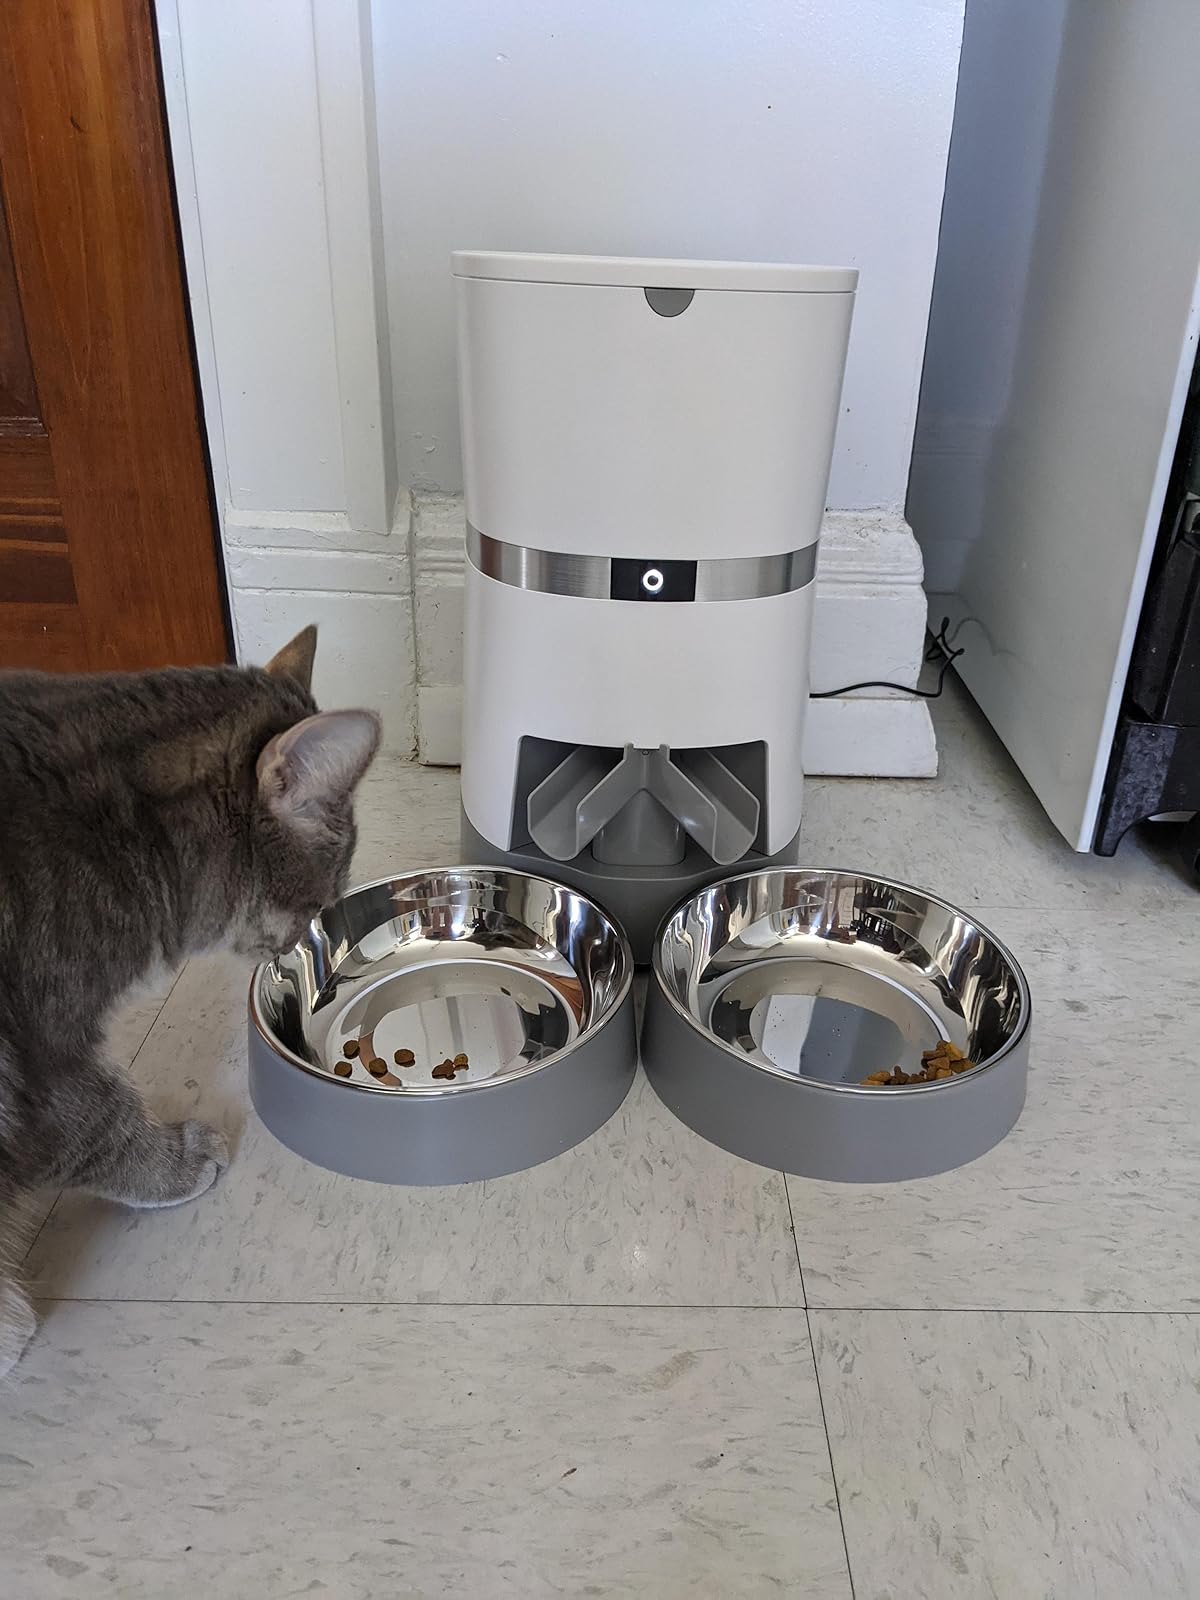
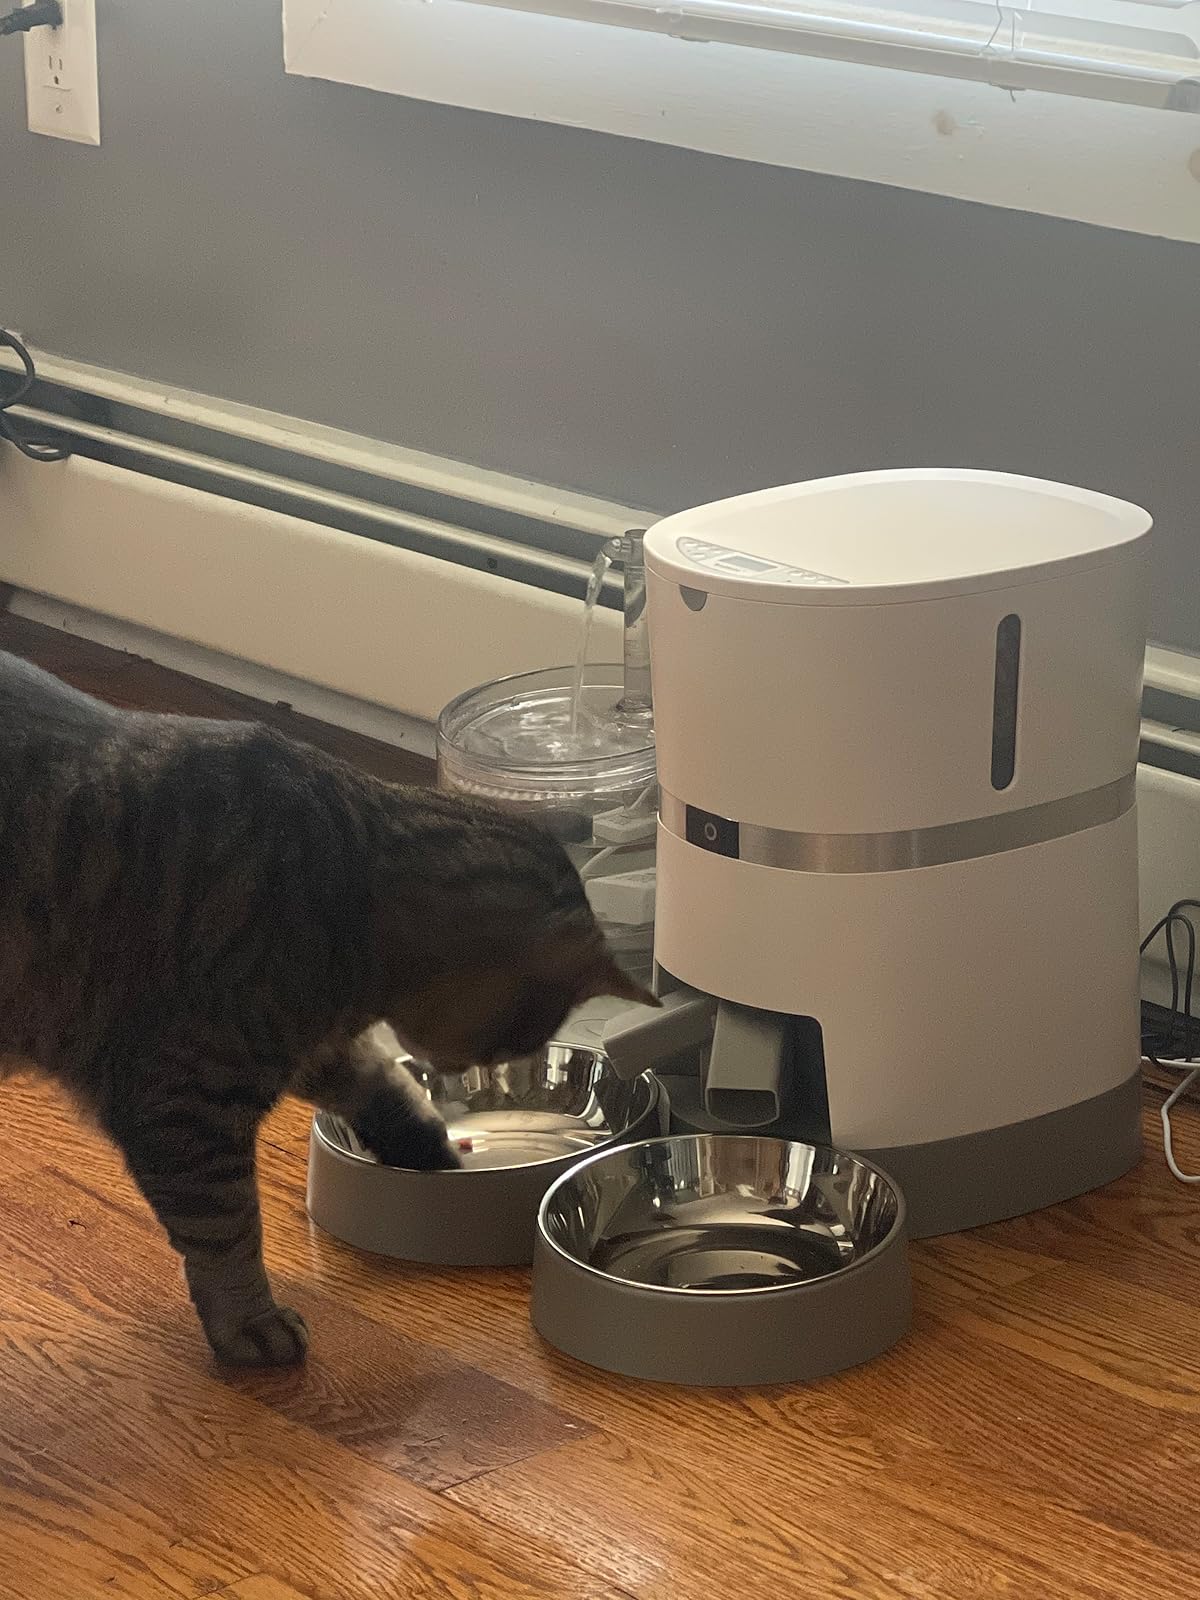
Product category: items_feeder
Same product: yes